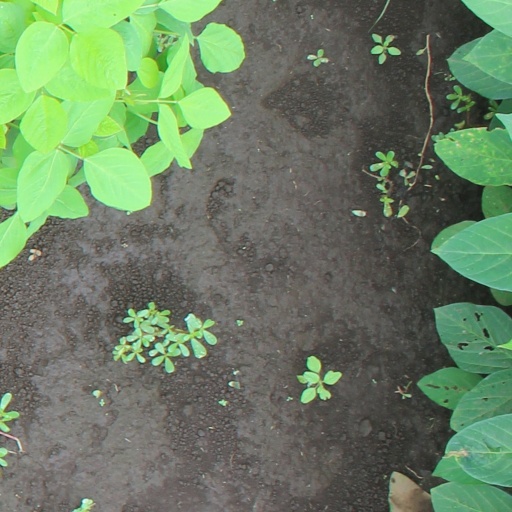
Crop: soybean